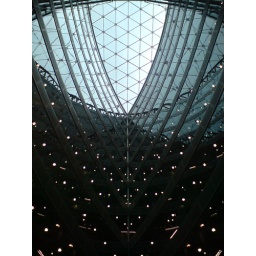
The Point Paddington, glass covered building in the shape of an iron.